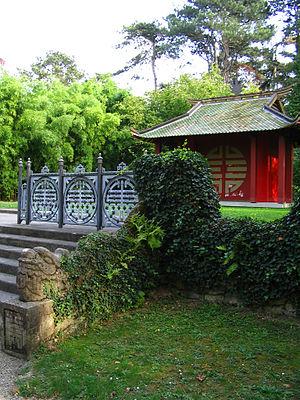
Le bois de Vincennes est un parc situé à l'est de Paris. Avec une superficie de 995 hectares, dont la moitié boisée, c'est le plus grand espace vert parisien. De nombreuses infrastructures occupent le site.